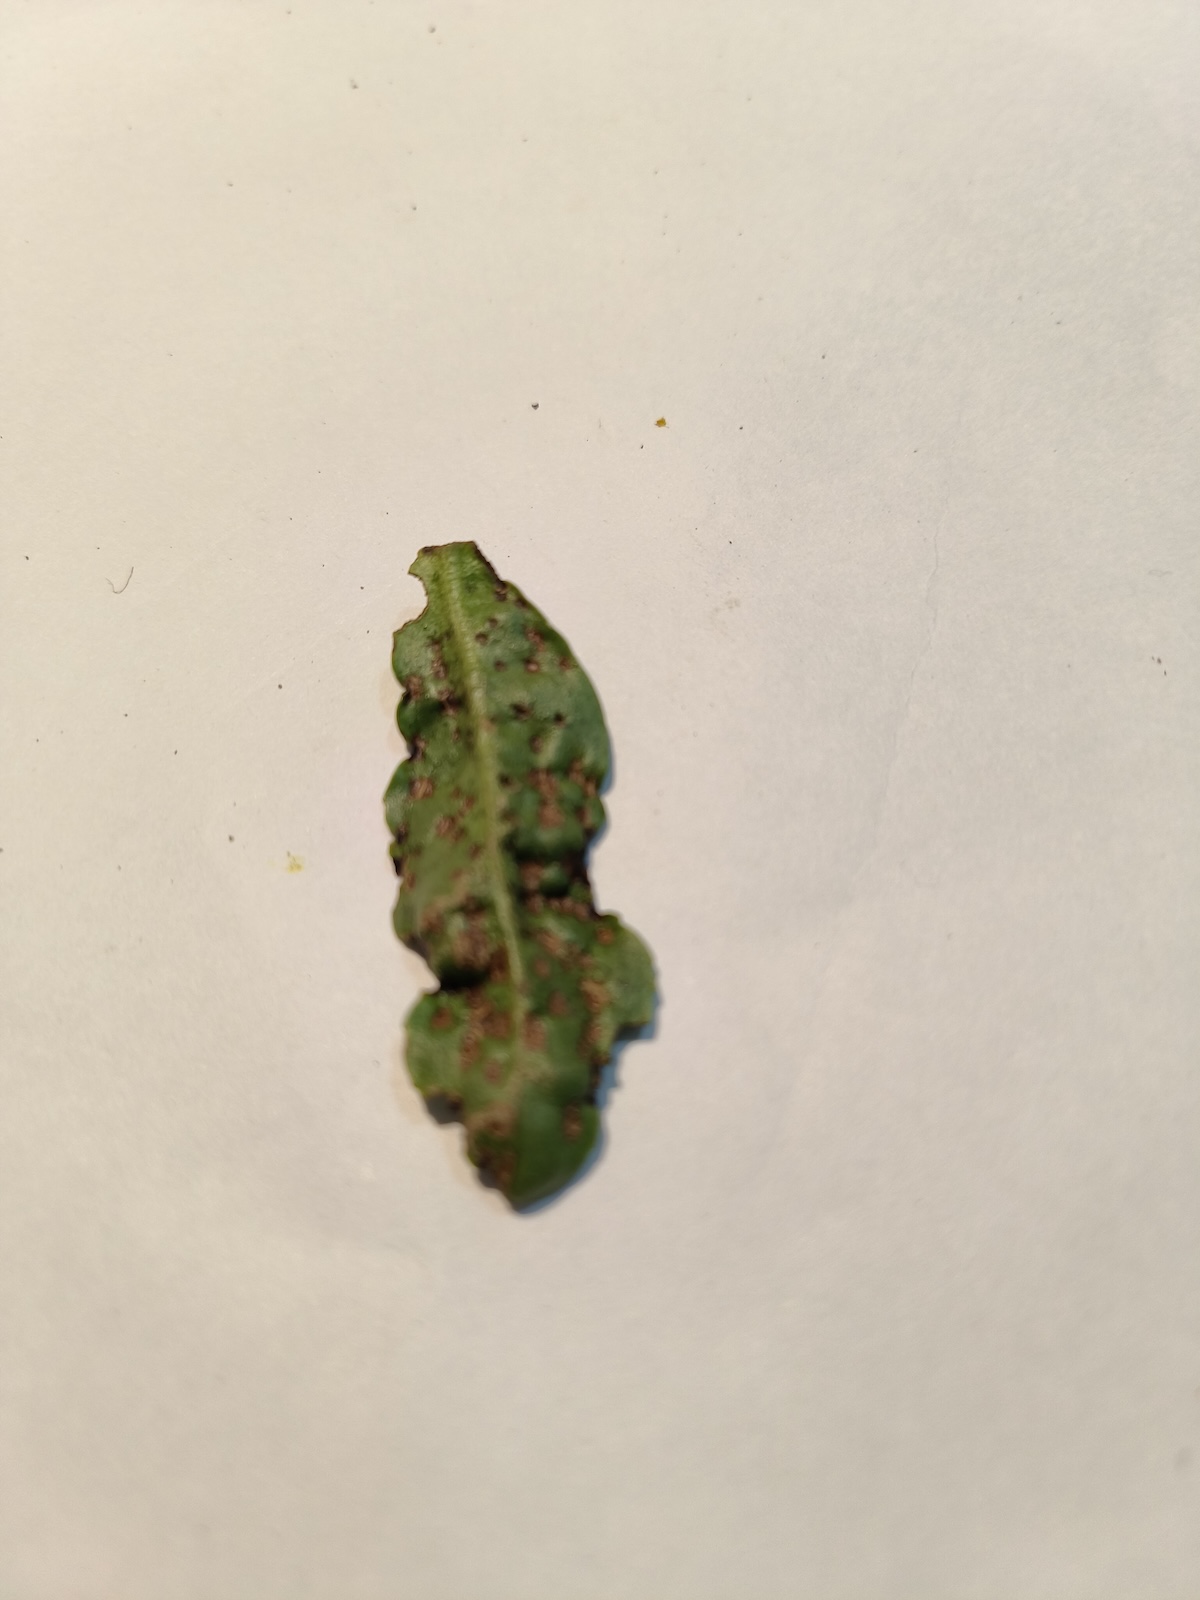
Label: Green mirid bug